Geo (automobile)

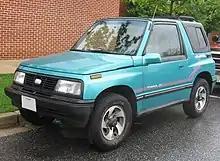
Geo Tracker

The Geo Tracker was an SUV introduced in 1989 and based on the Suzuki Sidekick. It was a low cost 4x4 vehicle, introduced as a two-door with either a convertible or fixed hard top in base or upscale LSi versions. All models between 1989 and 1990 were offered in 5-speed manual with four-wheel drive. In 1996, the two-door hard top was dropped in favor of the four-door model. The four-door offered a engine and an optional four-speed automatic transmission. The Tracker was produced from 1989 to 1998 under the Geo marque, and 1999 to 2004 under Chevrolet itself, making it the longest running Geo model. The Tracker was completely redesigned for the 1999 model year.